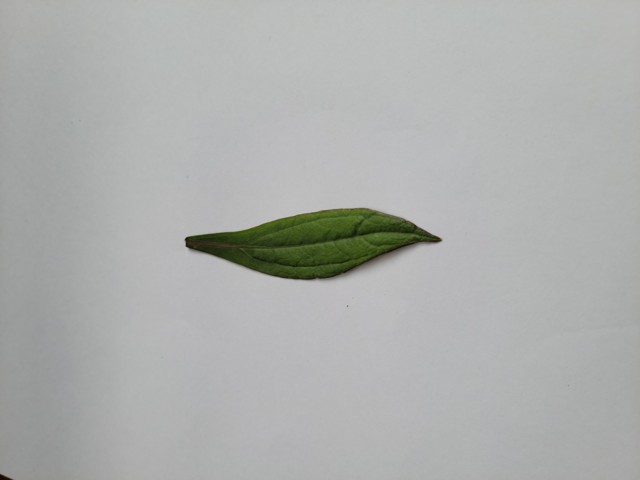
Plant: ayapan